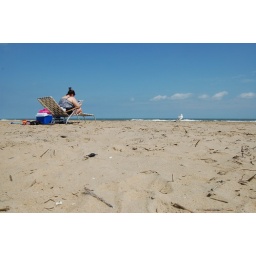
A week spent at our rented beach house in Sandbridge.